Meiji era

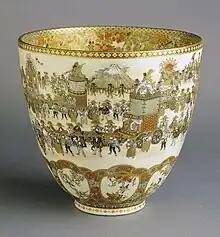
Earthenware bowl by Yabu Meizan,

At the start of the Meiji era, Japanese metalwork was almost totally unknown outside the country, unlike lacquer and porcelain which had previously been exported. Metalwork was connected to Buddhist practice, for example in the use of bronze for temple bells and incense cauldrons, so there were fewer opportunities for metalworkers once Buddhism was displaced as the state religion. International exhibitions brought Japanese cast bronze to a new foreign audience, attracting strong praise. Suzuki Chokichi, a leading producer of cast bronze for international exhibition, became director of the Kiritsu Kosho Kaisha from 1874 to the company's dissolution in 1891. In 1896 he was appointed Artist to the Imperial Household. The works of Chokichi and his contemporaries took inspiration from late Edo period carvings and prints, combining and sometimes exaggerating traditional design elements in new ways to appeal to the export market. The past history of samurai weaponry equipped Japanese metalworkers to create metallic finishes in a wide range of colors. By combining and finishing copper, silver and gold in different proportions, they created specialized alloys including shakudō and shibuichi. With this variety of alloys and finishes, an artist could give the impression of full-color decoration. Some of these metalworkers were appointed Artists to the Imperial Household, including Kano Natsuo, Unno Shomin, Namekawa Sadakatsu, and Jomi Eisuke II.